Córdoba CF

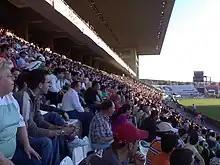
Crowd at the Estadio Nuevo Arcángel

Córdoba currently plays at the Estadio Nuevo Arcángel, opened in 1993. Since 2004 the stadium has been going through a remodelling, converting it to a pure football stadium. Three of the four sides have been rebuilt. When the fourth stand is rebuilt the capacity will be 25,100 seats.